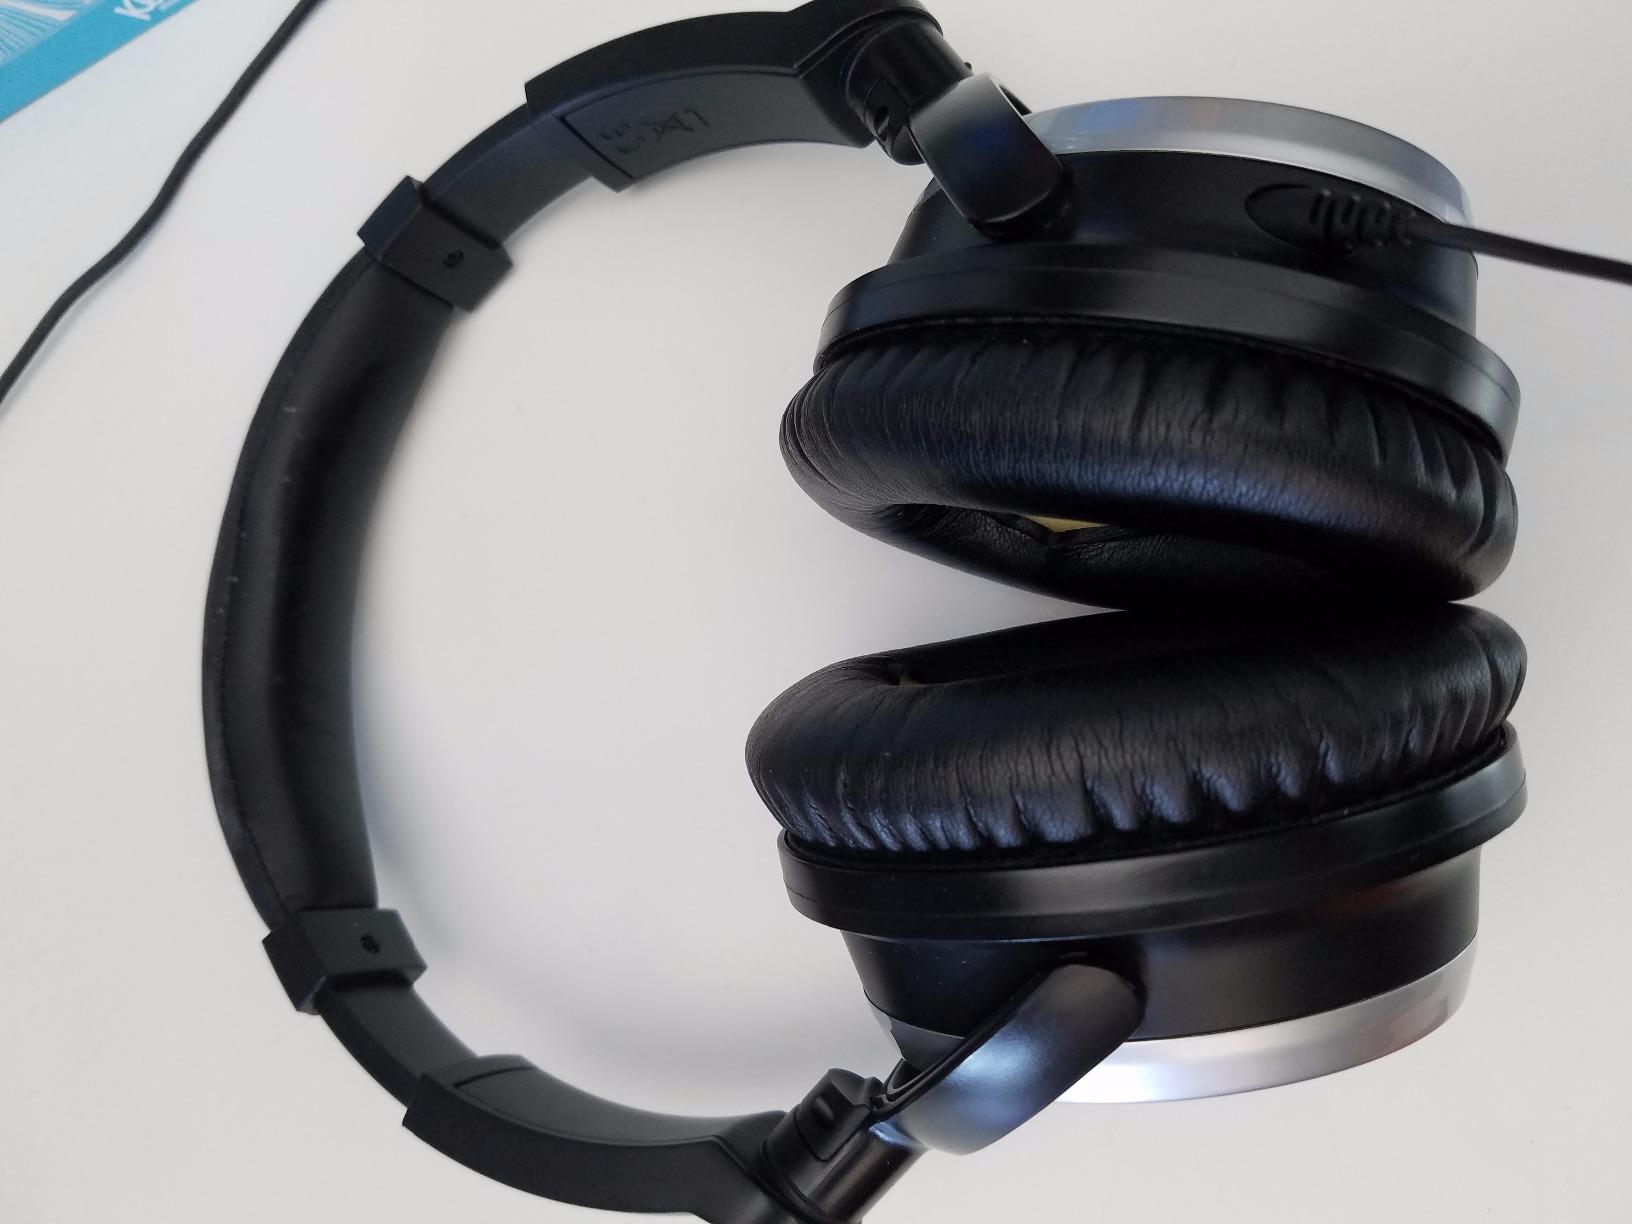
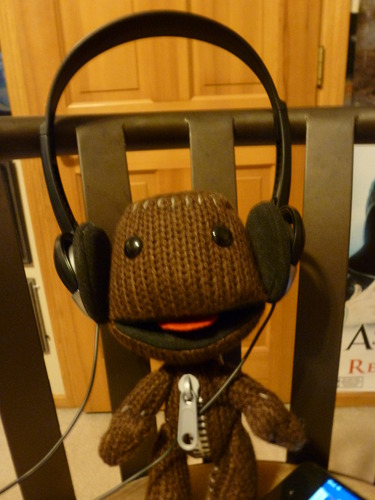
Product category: headphones
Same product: no